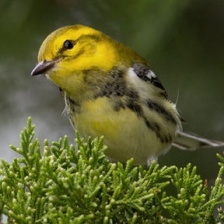
Species: TOWNSENDS WARBLER
Scientific name: SETOPHAGA TOWNSENDI